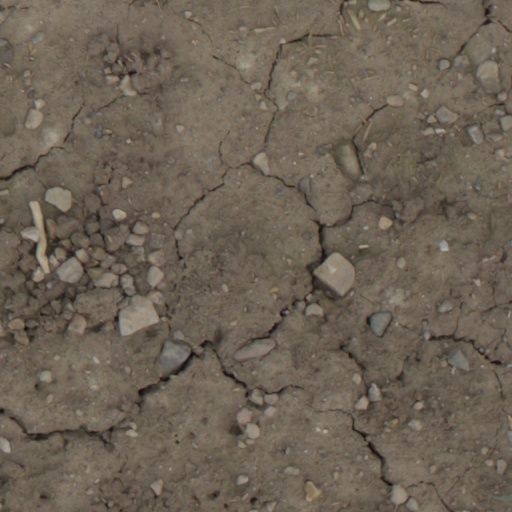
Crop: wheat